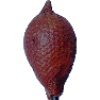
Label: Salak 1